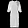
Label: Dress